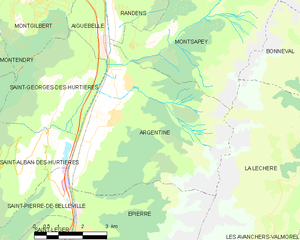
Carte des communes françaises
Argentine est une commune française située dans le département de la Savoie, en région Auvergne-Rhône-Alpes.